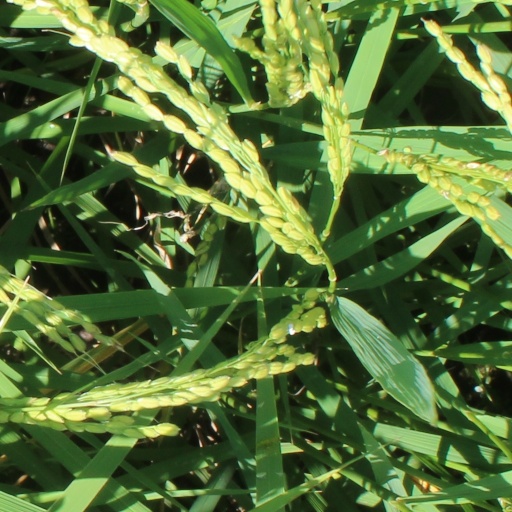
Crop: rice